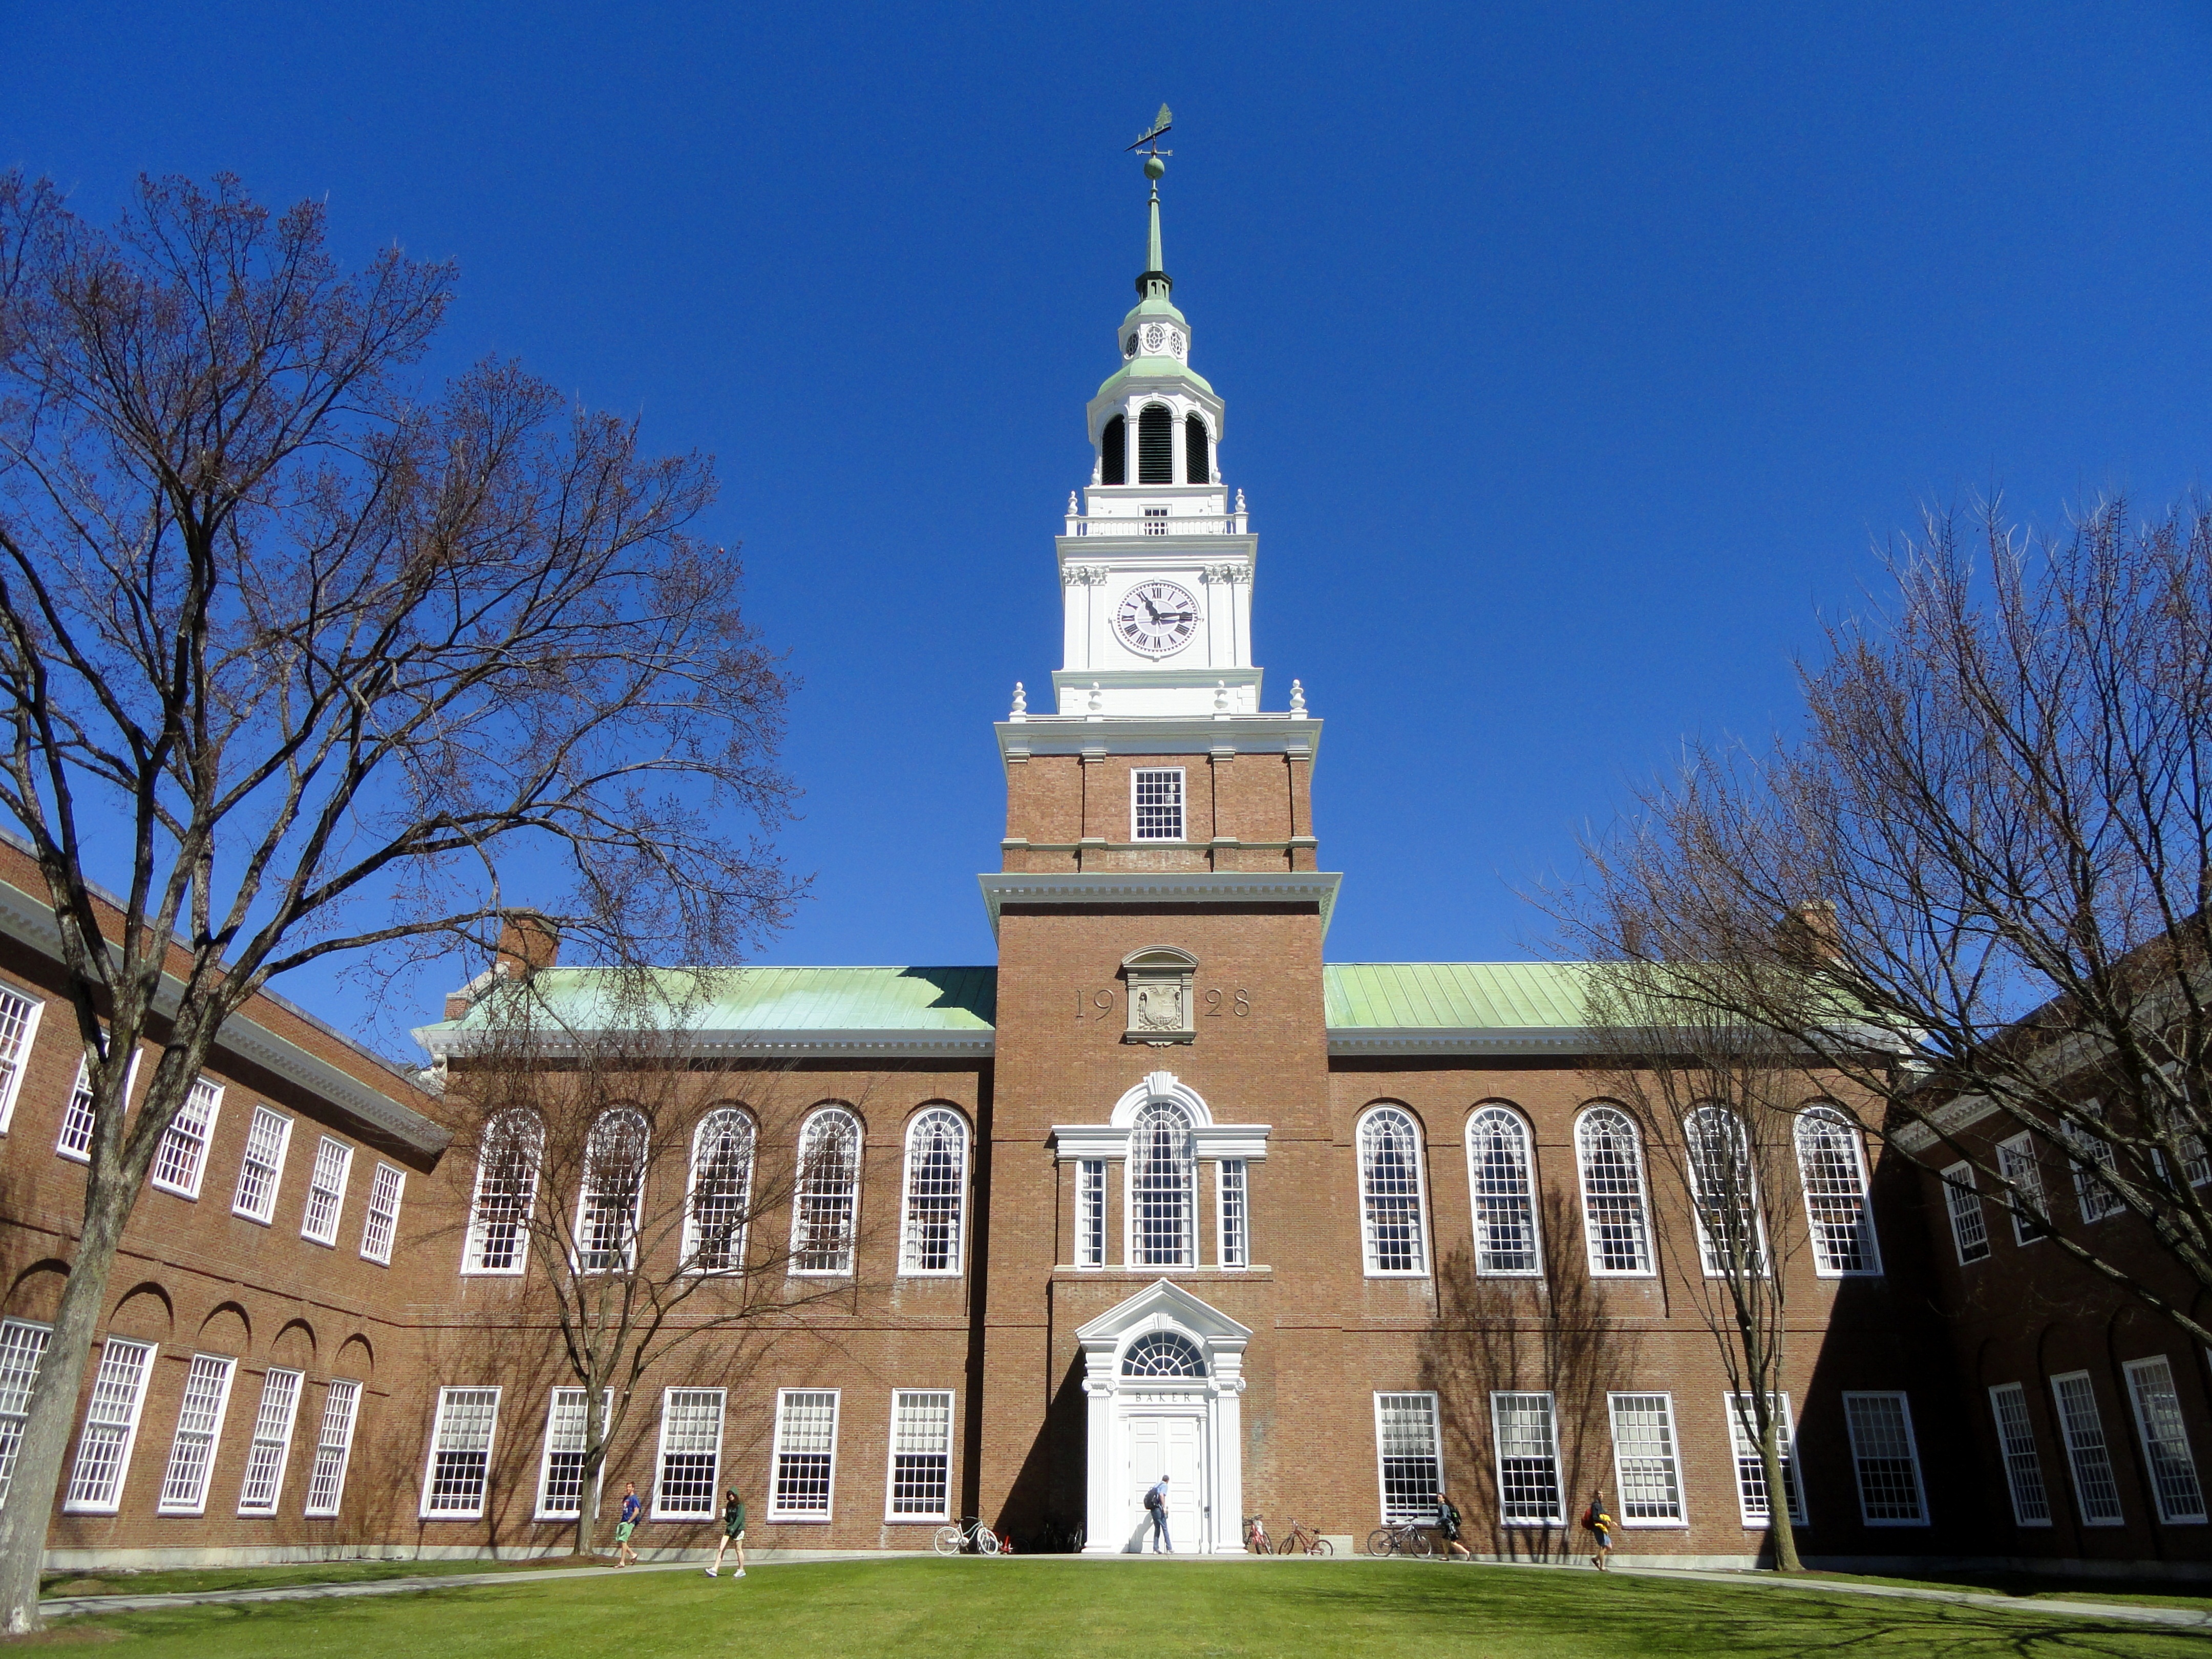
architecture, building, chateau, landmark, church, cathedral, chapel, place of worship, education, memorial, library, monastery, baker, estate, courthouse, college, dartmouth, hanover, stately home, new hampshire